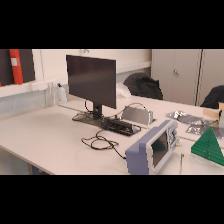
Label: NonHuman